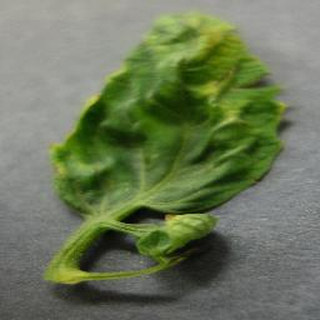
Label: tomato_yellow_leaf_curl_virus